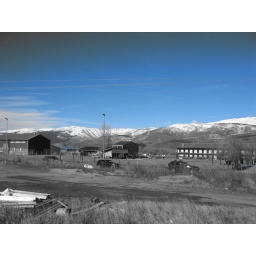
Camera 'colour accent' effect to show blue sky with the rest in b&amp;amp;w.